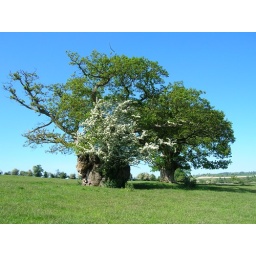
A giant sessile oak near Llangors lake in wales growing harmoniously with a stunning white flowered Hawthorn.